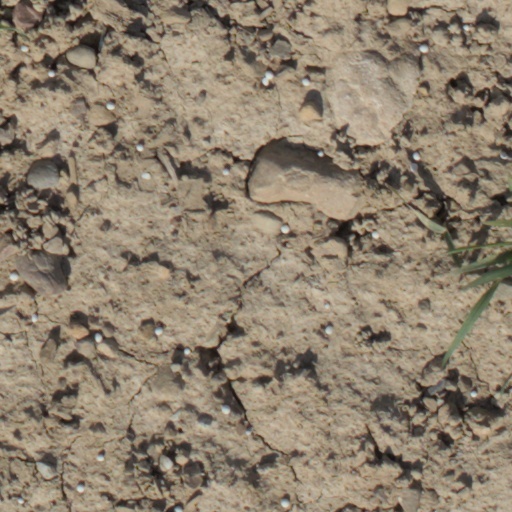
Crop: wheat